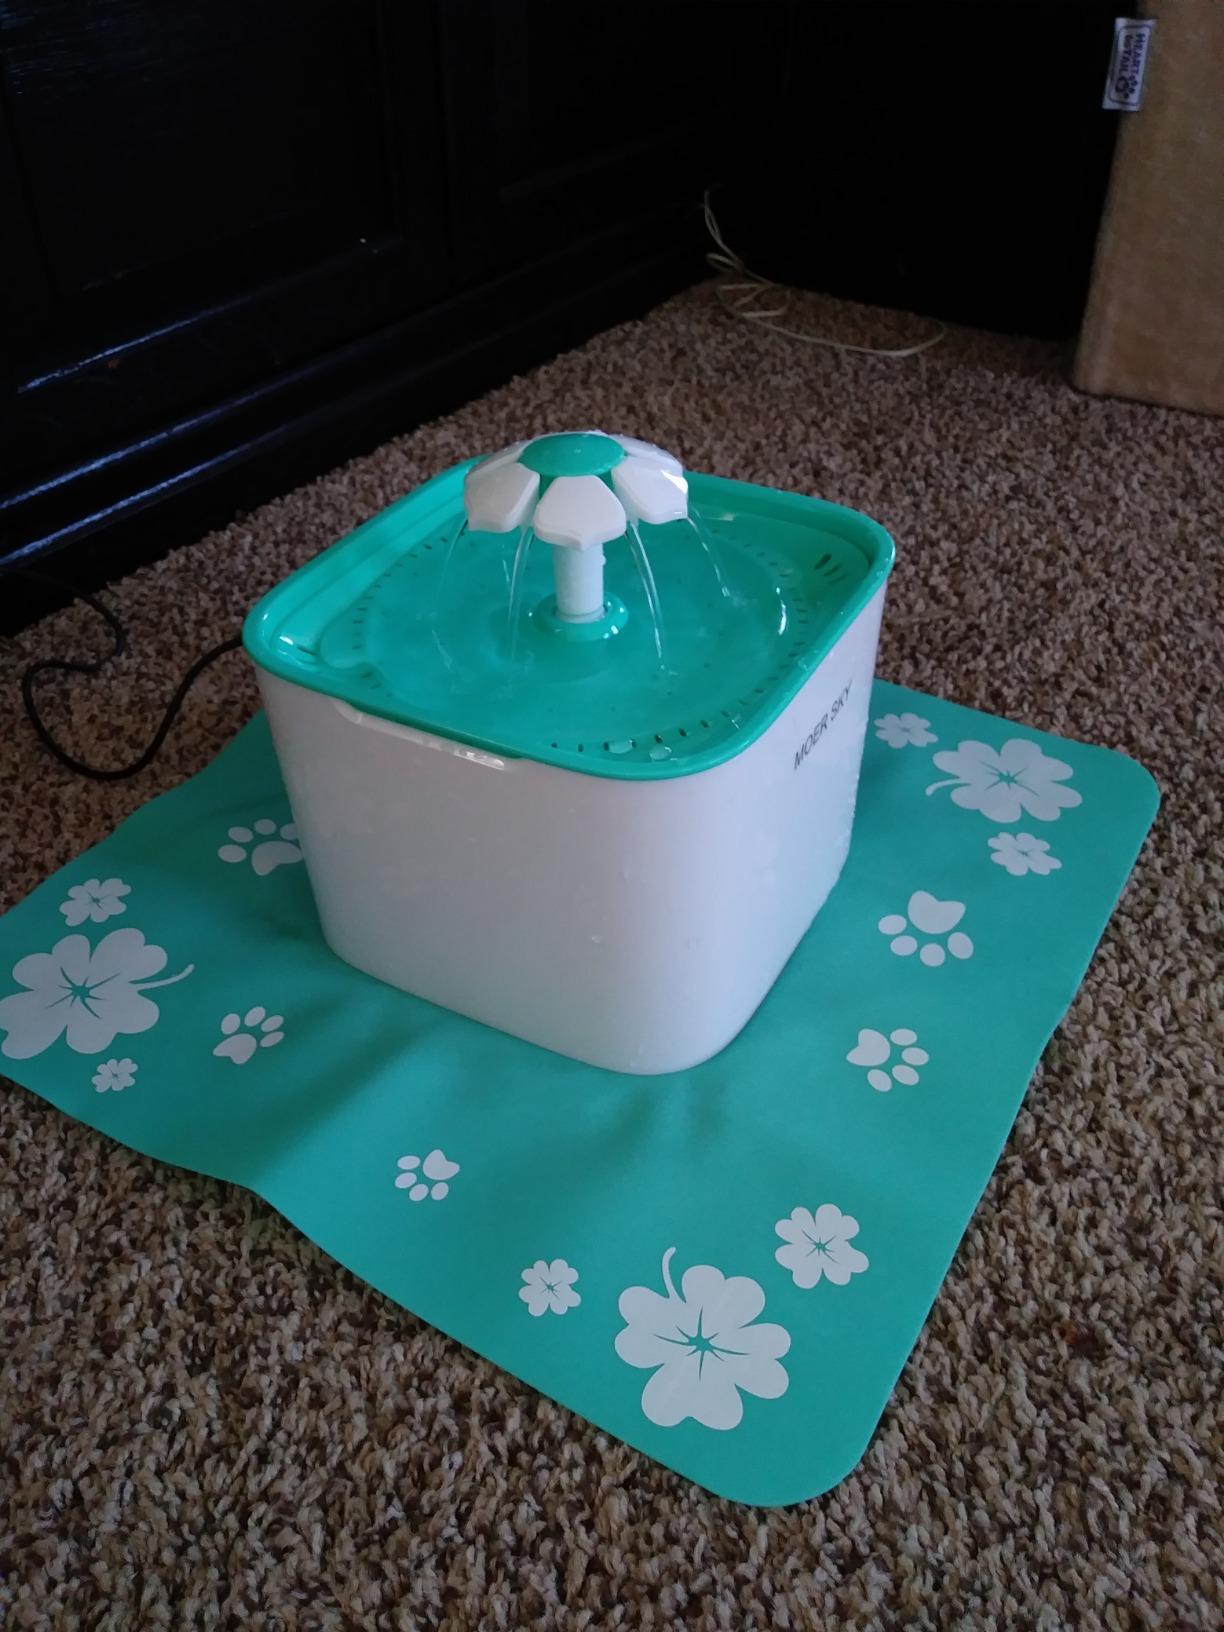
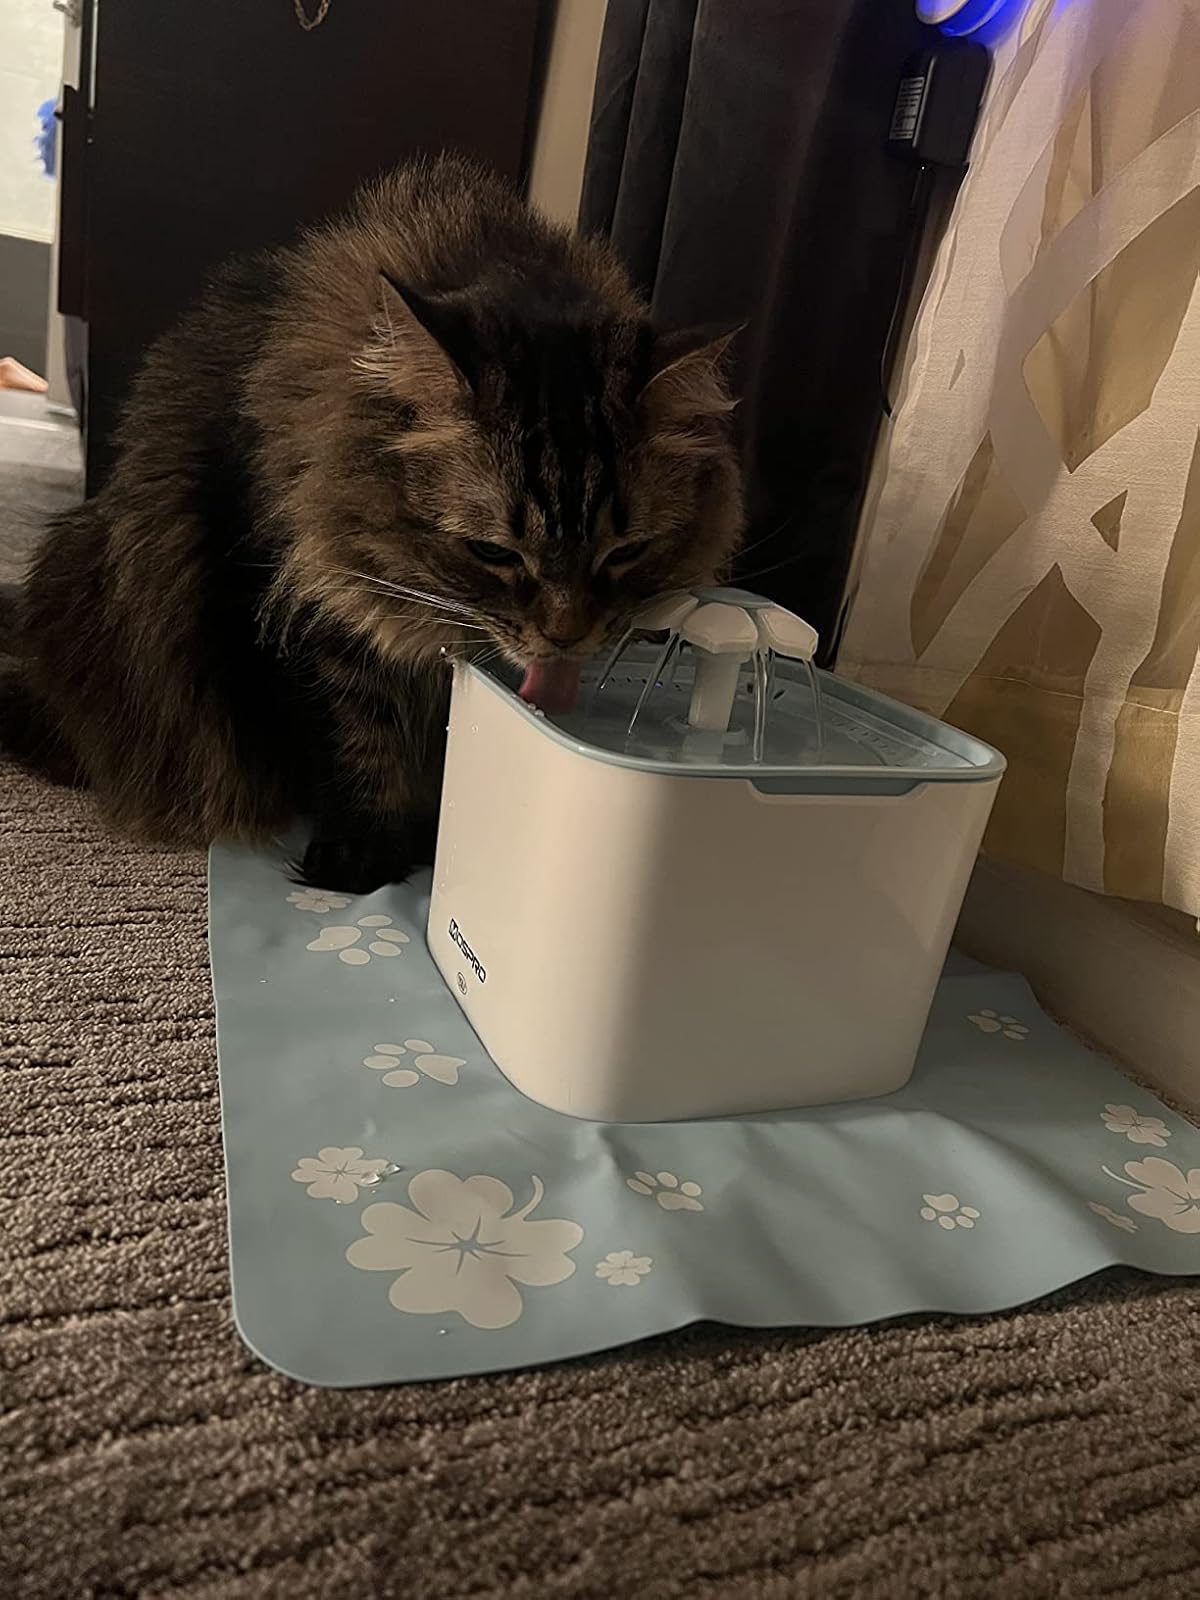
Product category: items_bowl
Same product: no